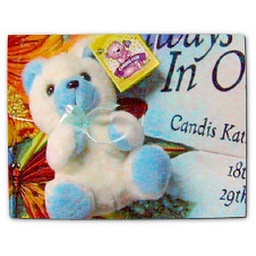
A soft teddy bear in pink &amp;amp; blue